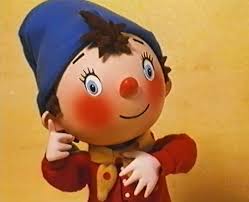
Portrait style: Cartoon Portrait